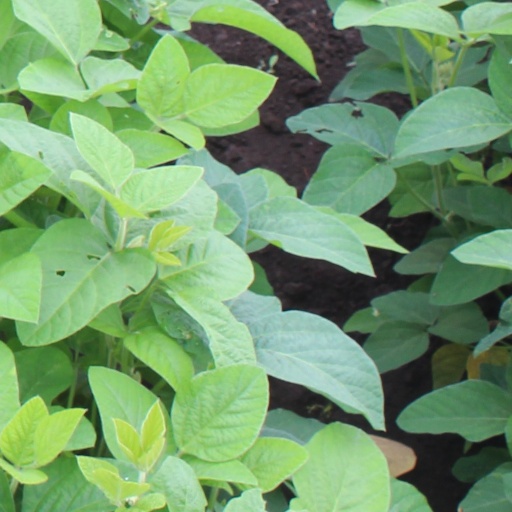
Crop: soybean